Adam Doboszyński

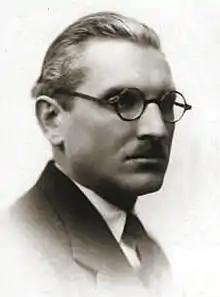
Adam Doboszyński

Adam Doboszyński (11 January 1904 - 29 August 1949) was a soldier of the Polish Army, writer, engineer, and a social activist. Born in 1904 in Kraków, he was executed by the Communist secret services in 1949, in the notorious Mokotów Prison in Warsaw.